The Last Letter from Your Lover

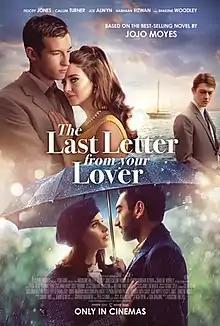
UK promotional release poster

The Last Letter from Your Lover is a 2021 British romantic drama film directed by Augustine Frizzell and written by Nick Payne and Esta Spalding, based on Jojo Moyes' 2011 novel of the same name. It stars Felicity Jones, Callum Turner, Joe Alwyn, Nabhaan Rizwan and Shailene Woodley.